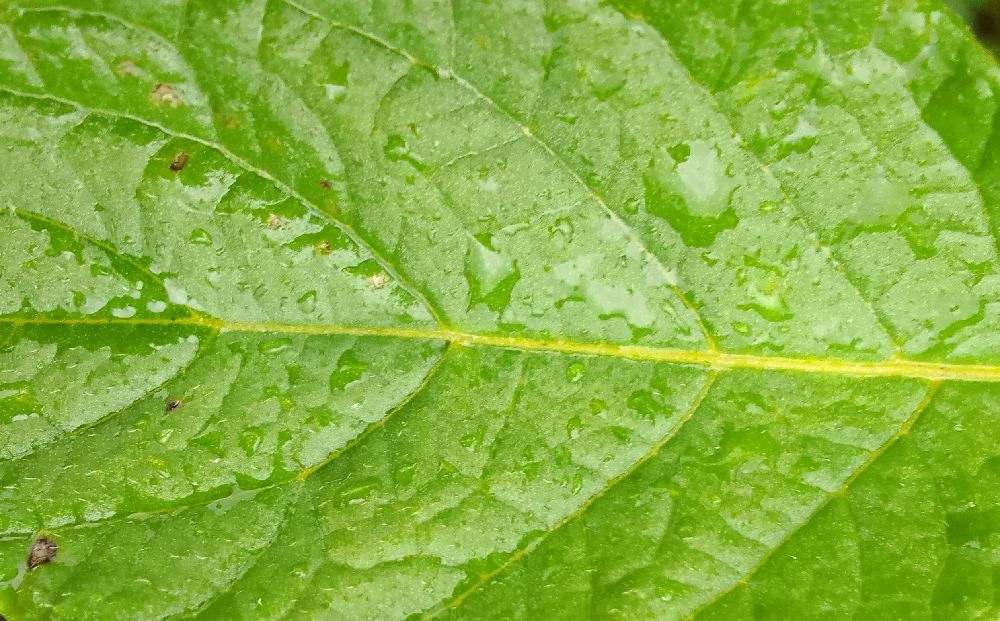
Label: Healthy